P Storm

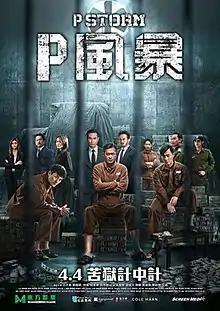
Film poster

P Storm is a 2019 Hong Kong action thriller film directed by David Lam, and starring Louis Koo, Kevin Cheng, Raymond Lam, Gordon Lam and Chrissie Chau. The fourth installment in a pentalogy, preceded by "Z Storm" (2014), "S Storm" (2016) and "L Storm" (2018), Koo reprises his role as ICAC principal investigator William Luk, who goes undercover in prison to investigate a case of corrupt prison officers receiving bribes. The film was released on 4 April 2019.